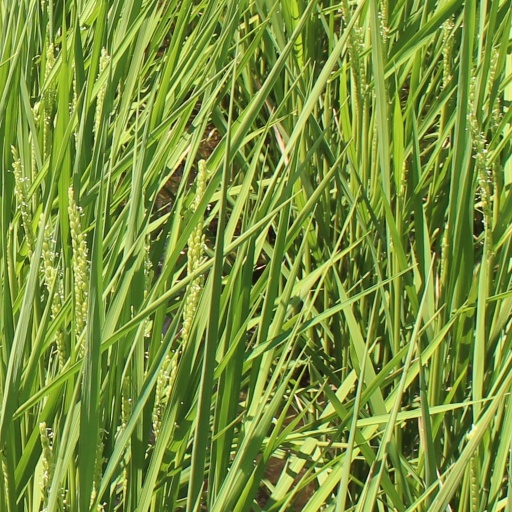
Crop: rice